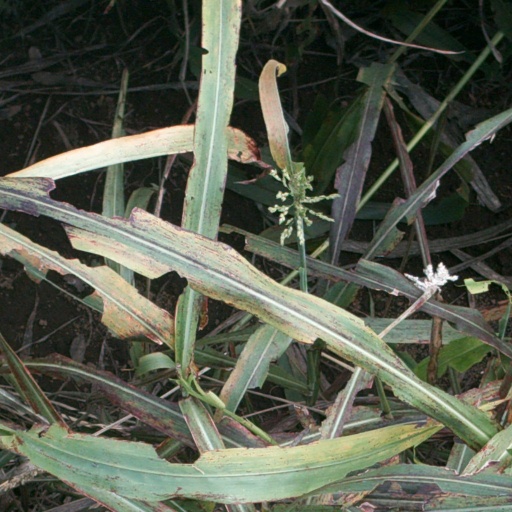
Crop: sorghum